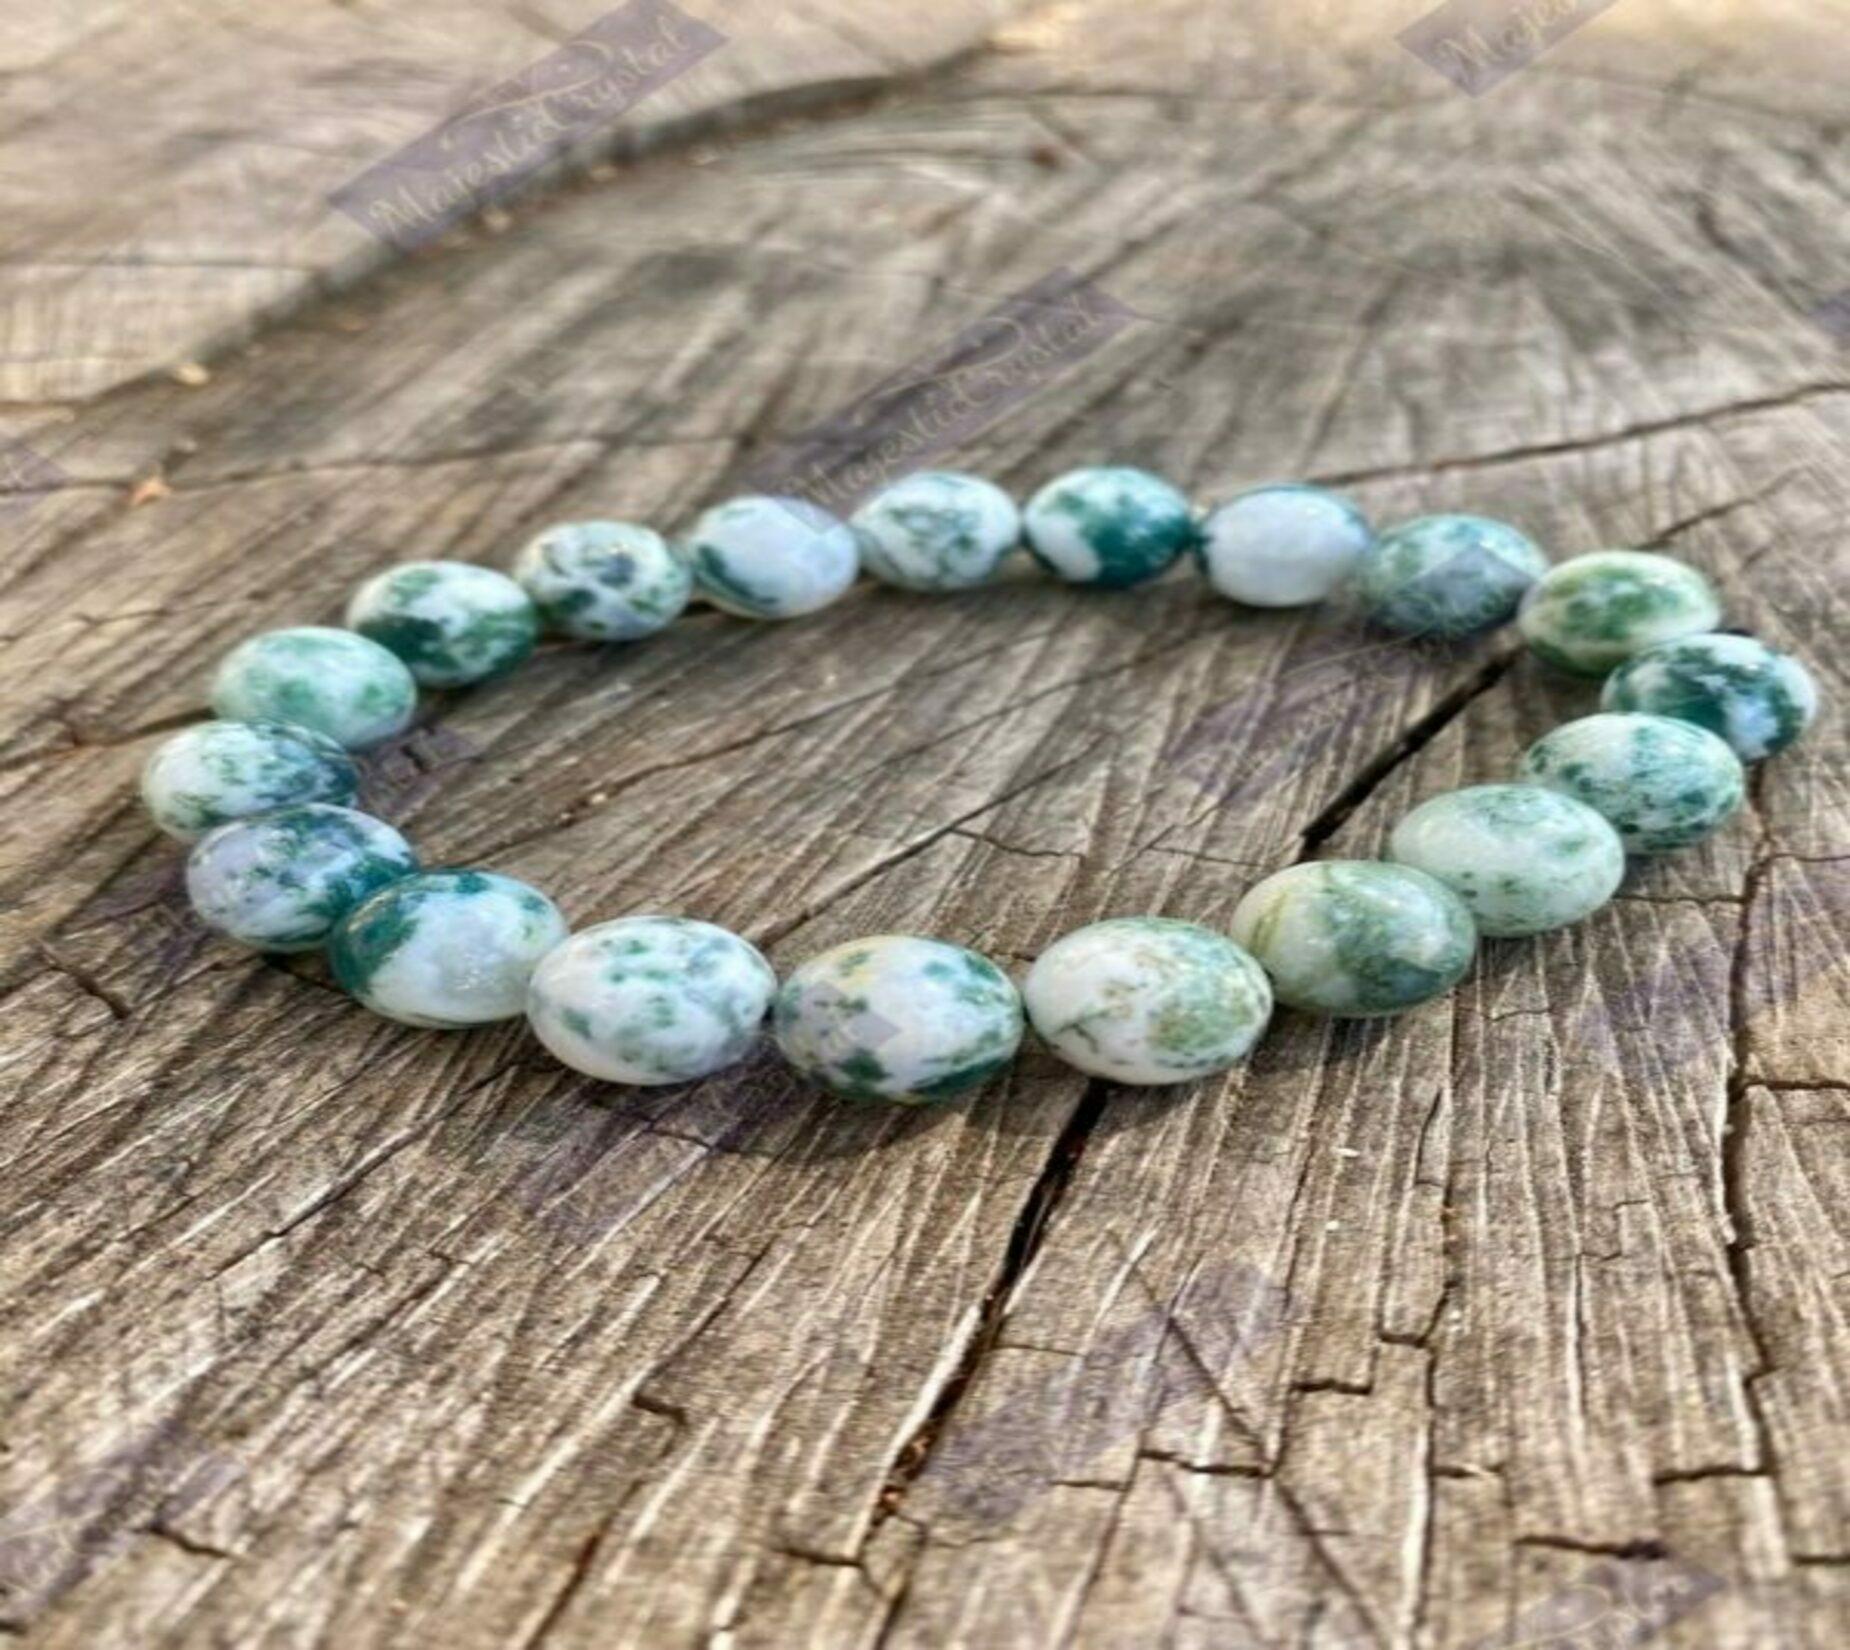
Majestic Crystals Tree Agate Beaded Bracelet
Type: Bracelets & Bangles
Brand: Majestic Crystals
Price: Rs. 1299
 Tree agate is known as a stone of protection. It is widely used as a talisman to ensure protection. Being a storehouse of benefits, Tree Agate Bracelet helps you become a perfect being. Its advantages are innumerable; Nevertheless, the Tree Agate Bracelet brings order to your scattered life by healing every aspect of your life.